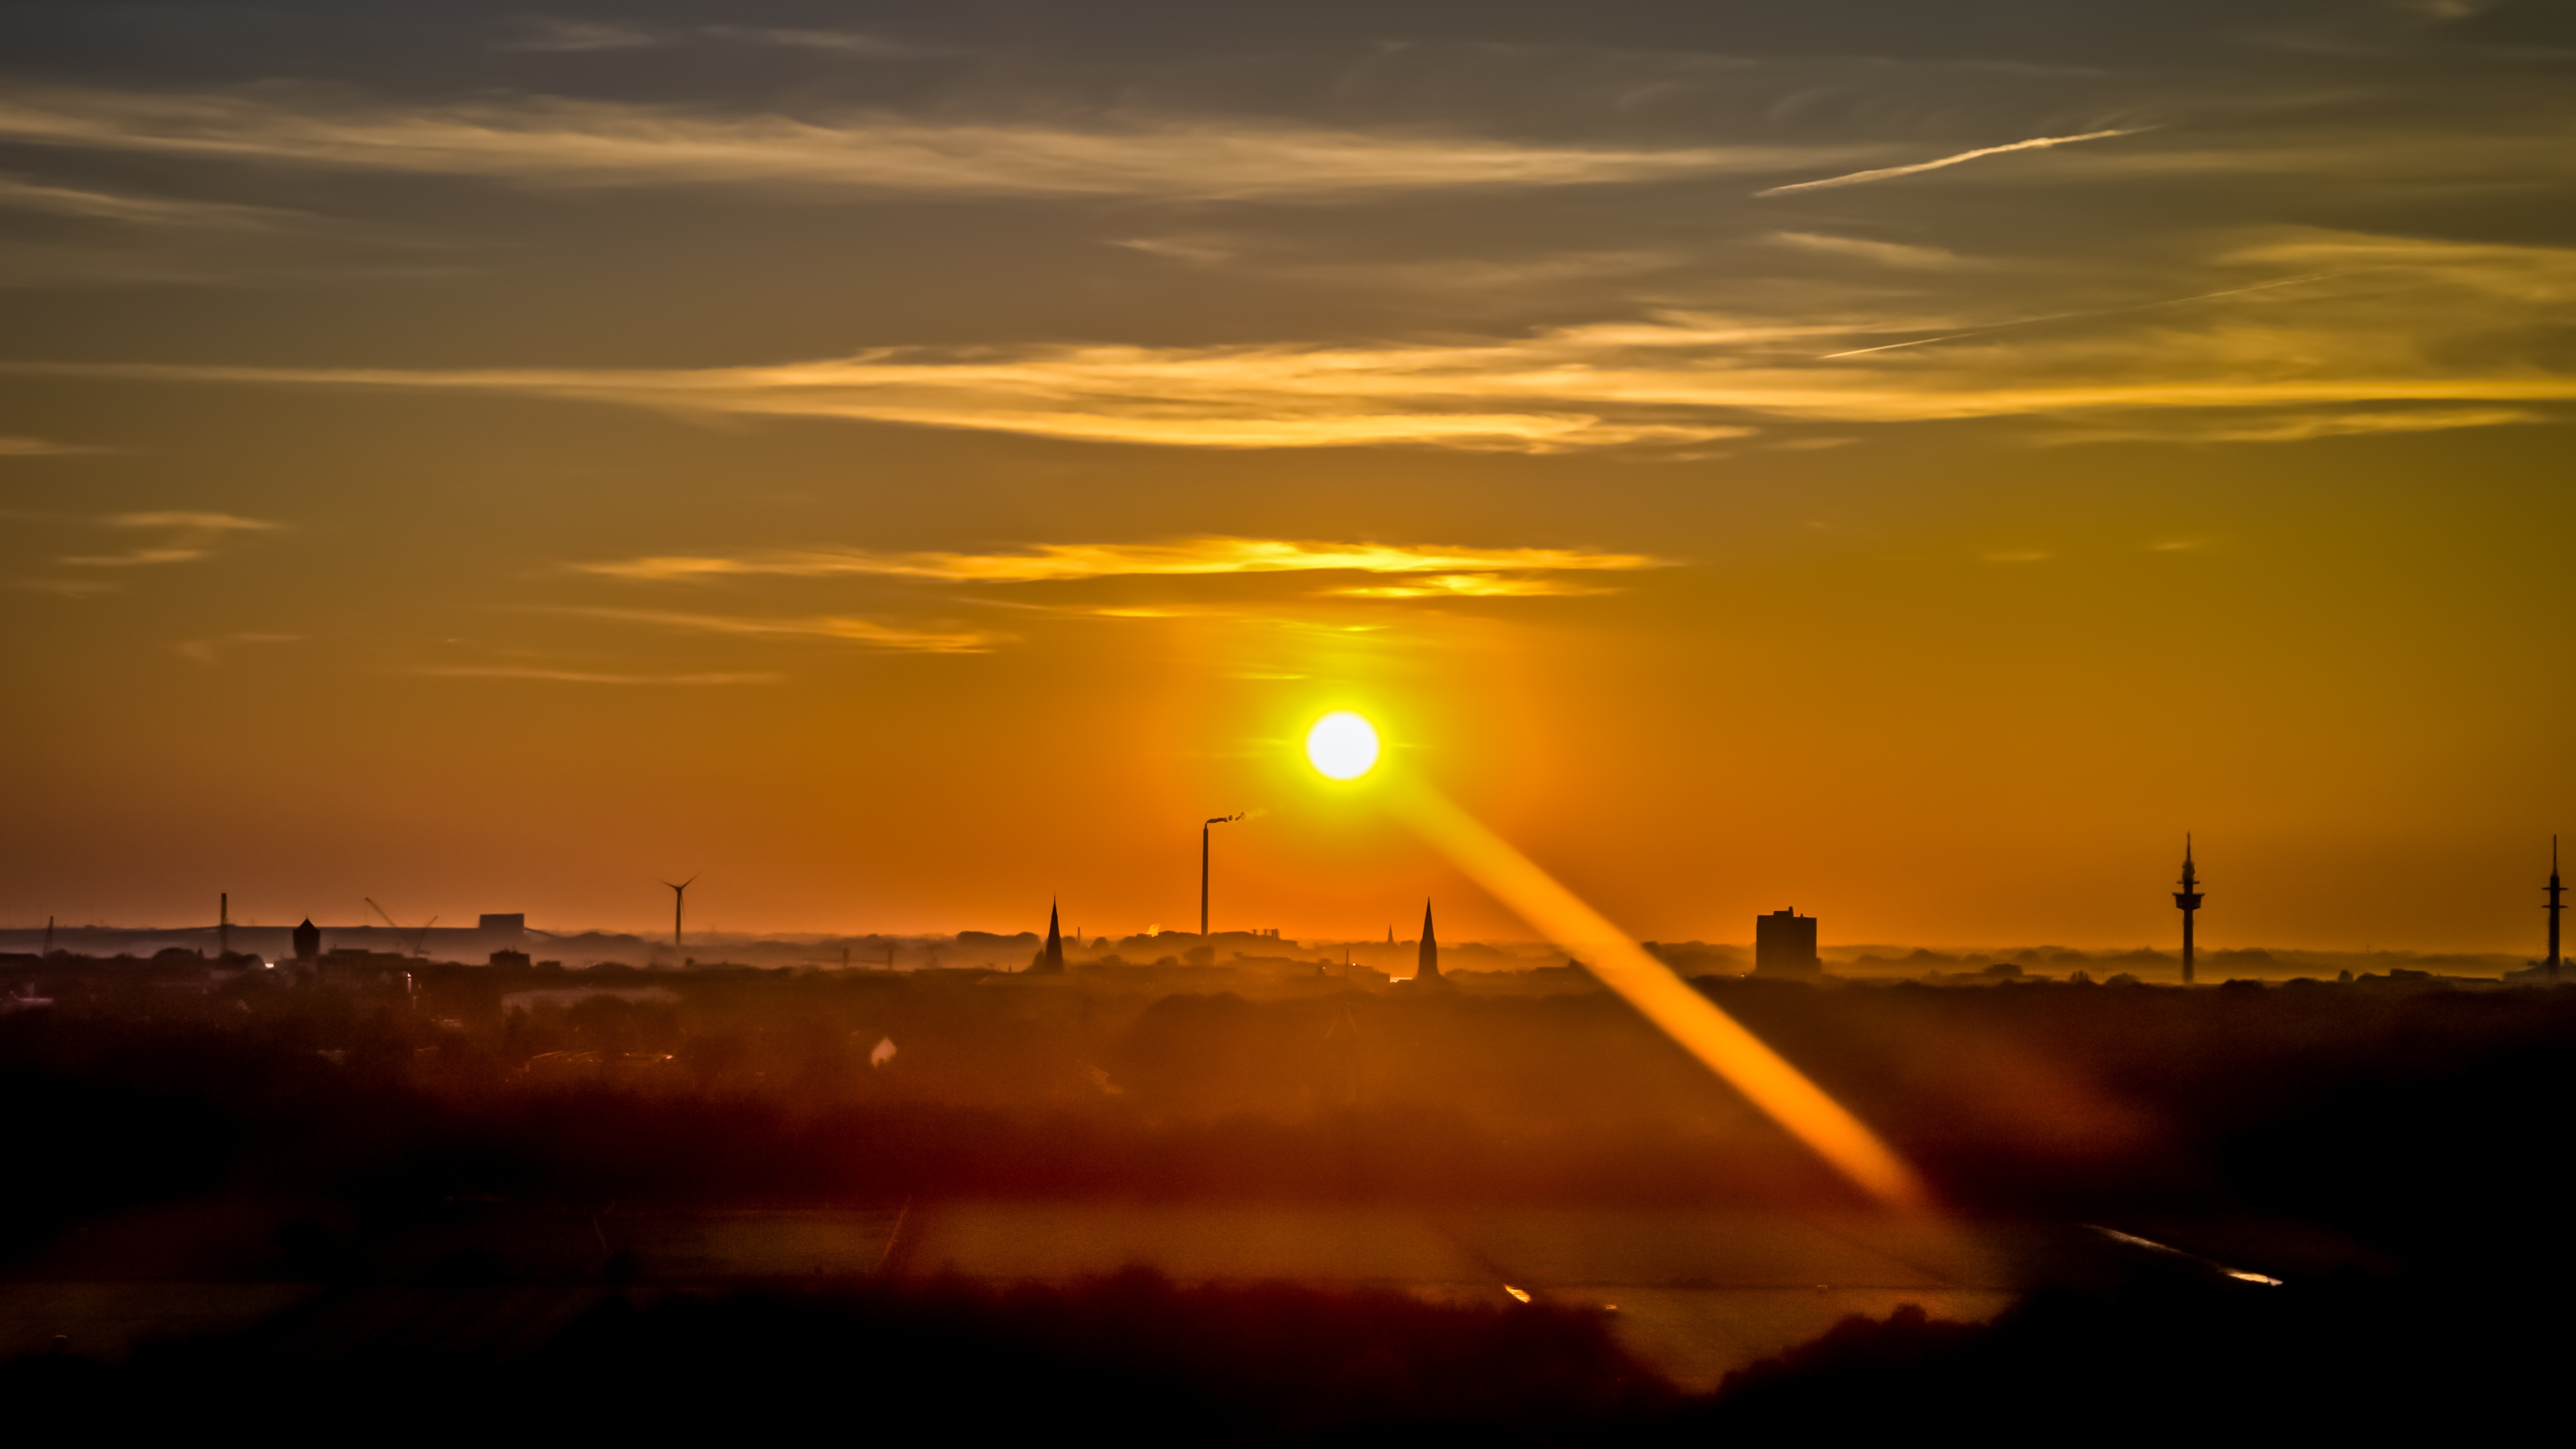
sea, horizon, cloud, sun, sunrise, sunset, sunlight, morning, dawn, atmosphere, dusk, evening, setting, afterglow, bremerhaven, atmospheric phenomenon, red sky at morning